Yamada Sōbi

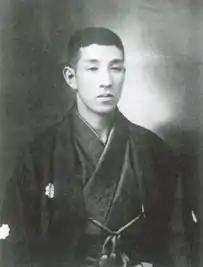

Yamada Sōbi (山田宗美) (December 23, 1871March 15, 1916) was a Japanese metallurgic artist.